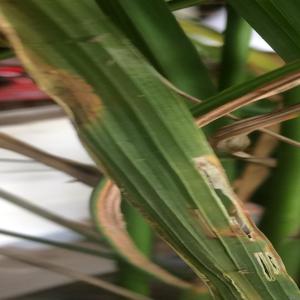
Disease: Bacterialblight